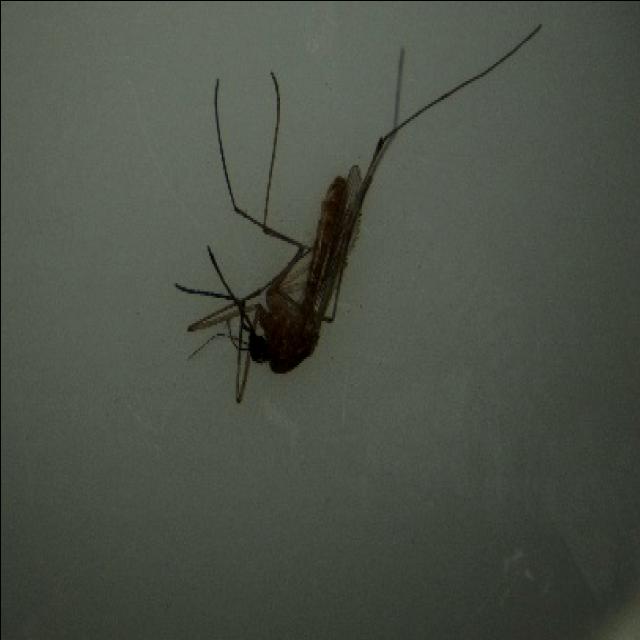
Species: culex_pipiens